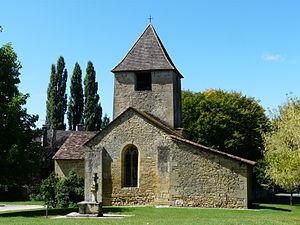
Le côté est de l'église Sainte-Croix de Nanthiat, Dordogne, France.
Nanthiat est une commune française située dans le département de la Dordogne, en région Nouvelle-Aquitaine.